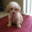
Label: dog